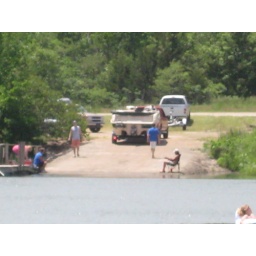
We got the boat in the lake and realized the keys were in OP.